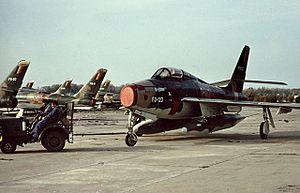
Le Republic F-84F Thunderstreak était un chasseur-bombardier américain à réaction, conçu par la société Republic Aviation. Initialement envisagé comme une évolution importante à ailes en flèche du F-84 Thunderjet à ailes droites, l'avion était en fait presque entièrement nouveau.